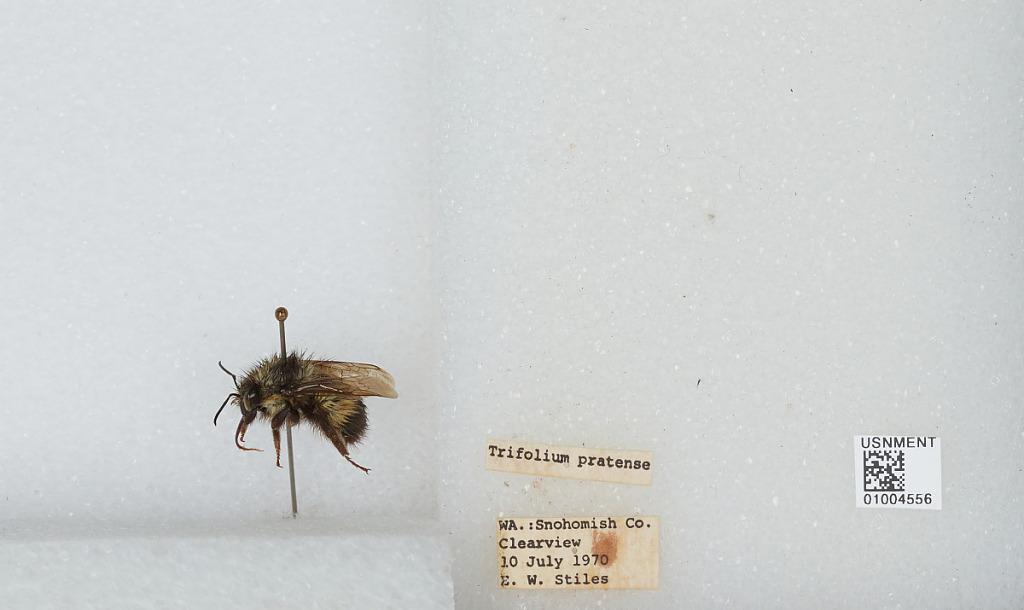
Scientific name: Bombus (Pyrobombus) flavifrons Cresson
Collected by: E. Stiles
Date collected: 1970-7-10
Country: United States
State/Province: Washington
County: Snohomish
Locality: Clearview
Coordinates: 47.8292, -122.145